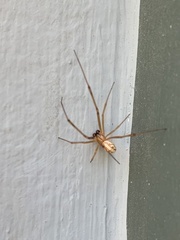
Species: Lactrodectus_hesperus